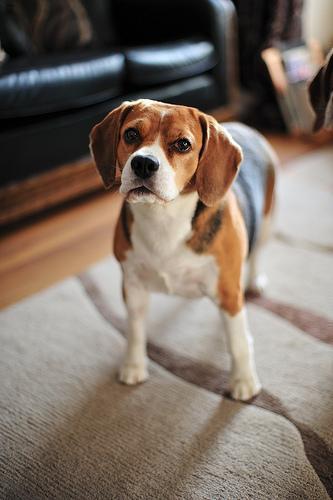
beagle